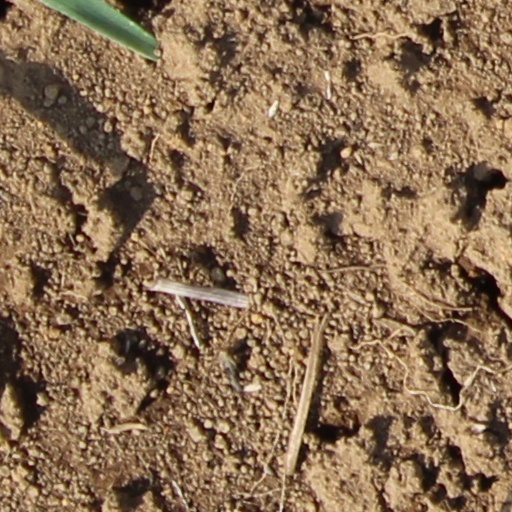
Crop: wheat